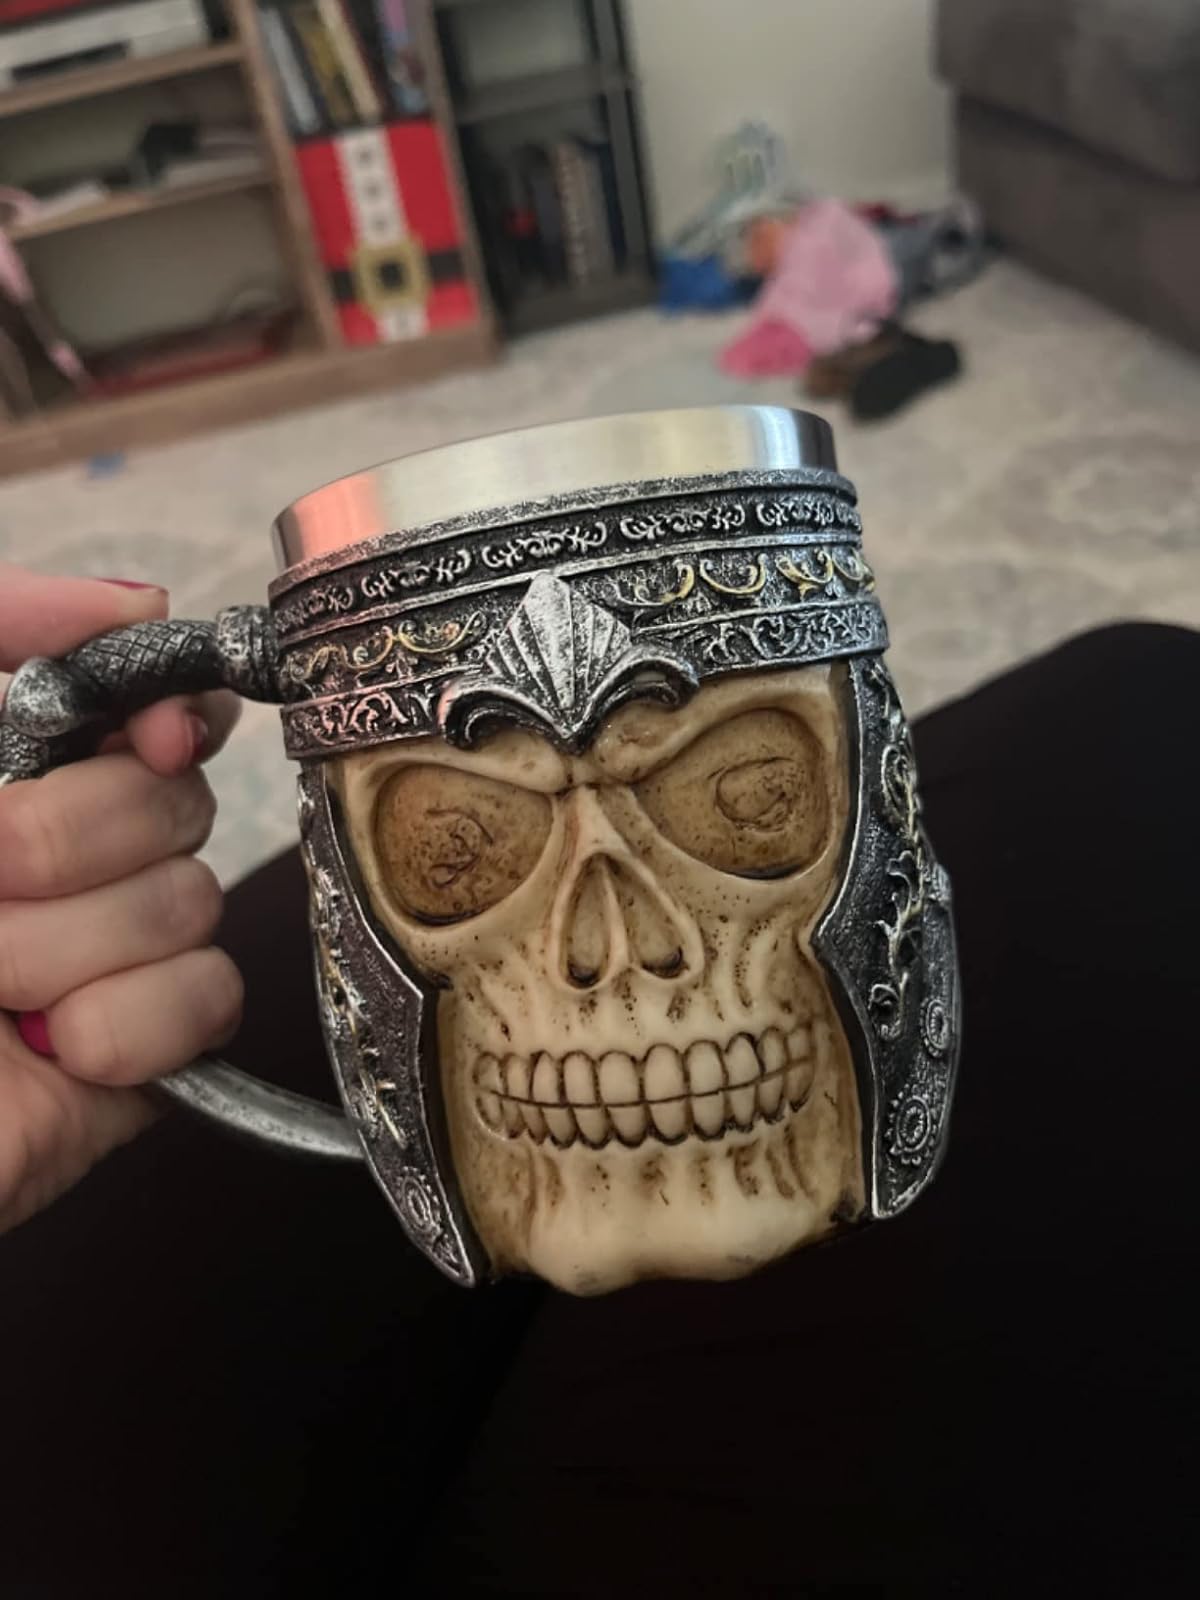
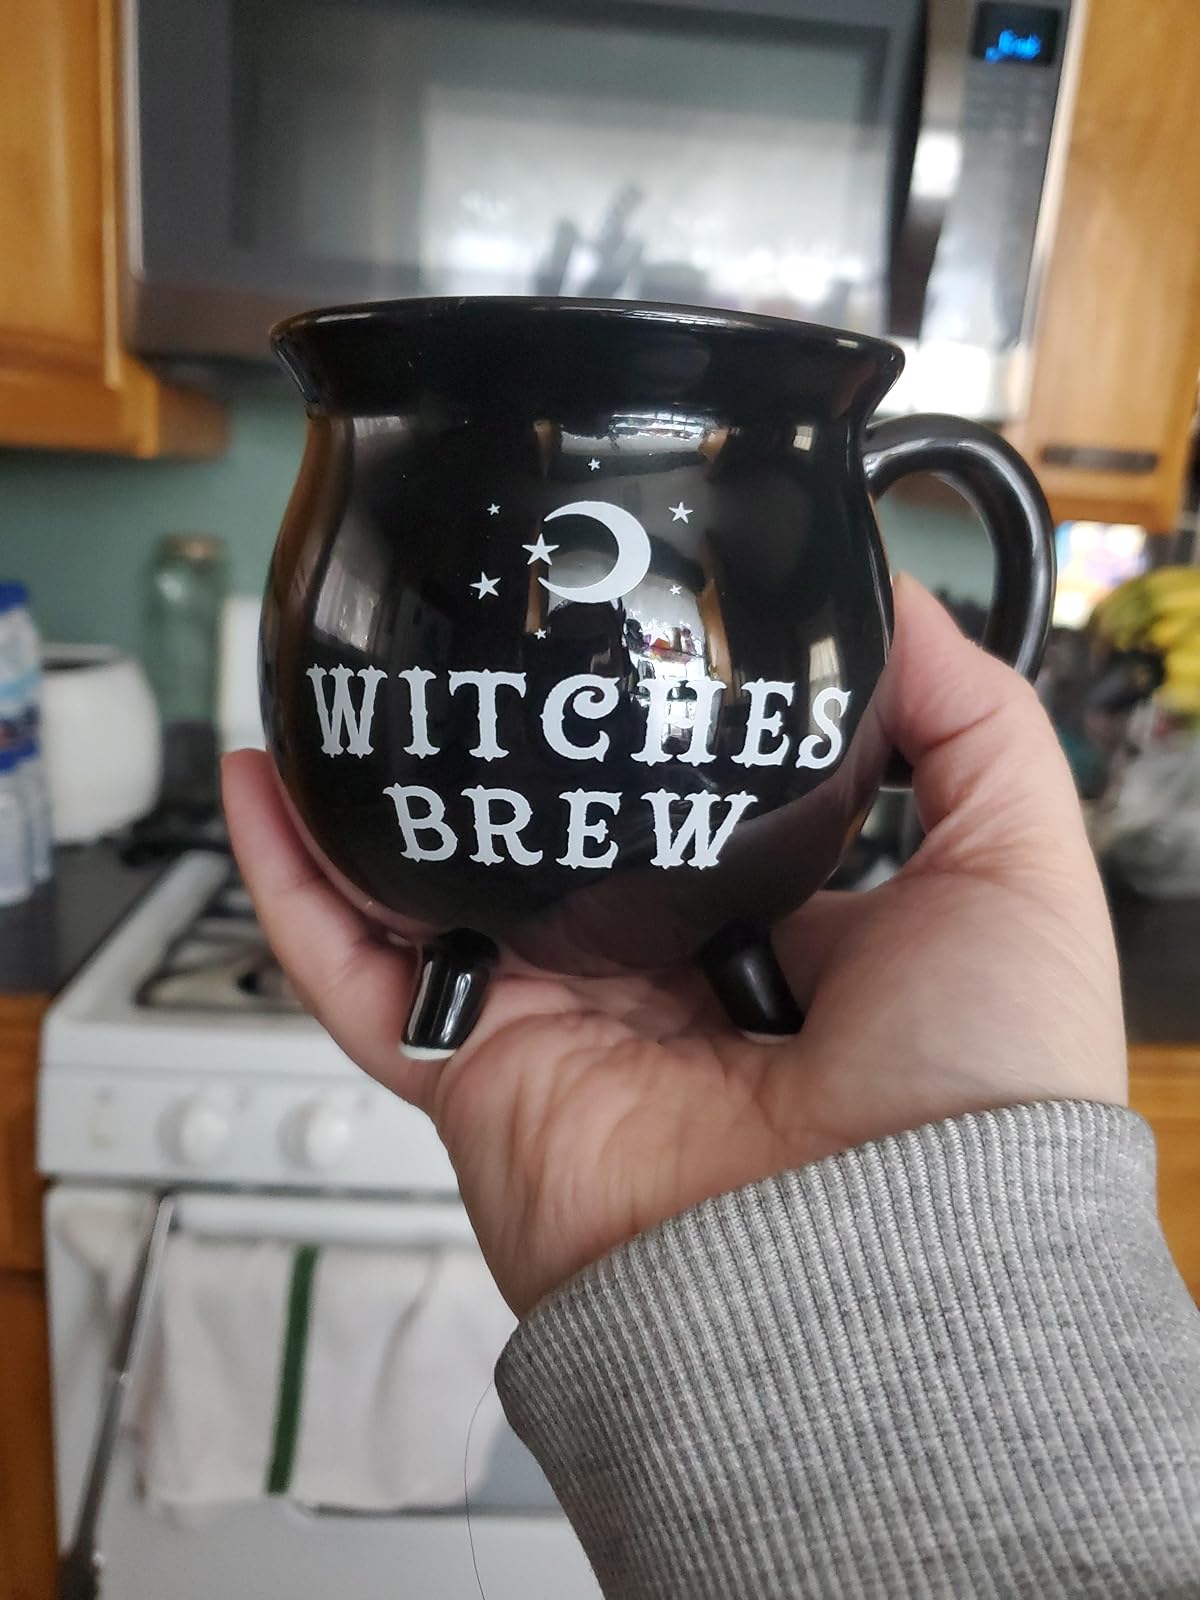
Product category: items_mug
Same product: no